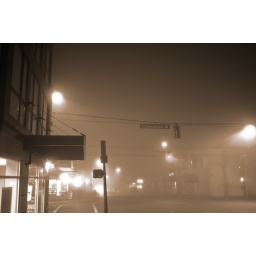
walking home in the fog